Naoto Kan

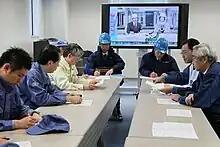
Kan's meeting with TEPCO officials at Fukushima Daiichi Nuclear Power Plant the morning after the 2011 Tōhoku earthquake and tsunami.

Venting from the Fukushima plant began on the morning of 12 March, shortly after Kan's meeting with Tokyo Electric Power Company (TEPCO) management at the plant, and that afternoon the plant suffered its first explosion. That evening, following an order from METI Minister Kaieda to begin pumping seawater into the plant for emergency cooling purposes, Kan expressed concern that the seawater injection plan may lead to re-criticality, in response to which TEPCO directed plant manager Masao Yoshida to stop pumping (an order which Yoshida tacitly ignored). After further briefings on the issue, Kan directed pumping to continue later that evening. Several weeks later, Shinzo Abe circulated information that Kan had ordered pumping to stop, which the "Yomiuri Shimbun" and other news outlets reported as fact, and opposition leader Sadakazu Tanigaki accused the government of causing the Fukushima meltdowns.